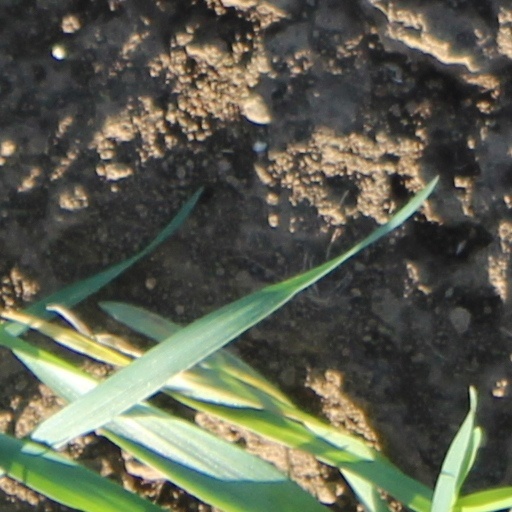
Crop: wheat